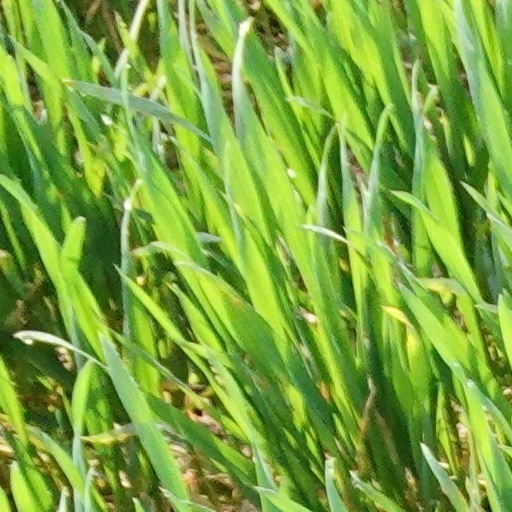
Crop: wheat